Venezuelan crisis defection

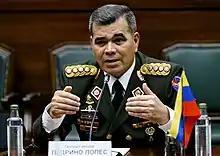
Defense Minister Vladimir Padrino López declared the armed forces would not recognize Juan Guaidó

At the time of Maduro's second inauguration on 10 January 2019, "The Washington Post" reported that US intelligence had allegedly learned that Minister of Defense, Vladimir Padrino López, had requested that Maduro step down, threatening to resign if Maduro did not. On 15 January 2019, Padrino López swore loyalty to Maduro, stating that members of the National Bolivarian Armed Forces of Venezuela (FANB) "are willing to die to defend that Constitution, those people, those institutions and you as supreme magistrate, president of Venezuela".